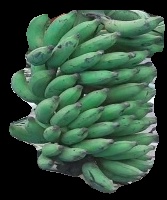
Variety: elakki-bale
Grade: grade3